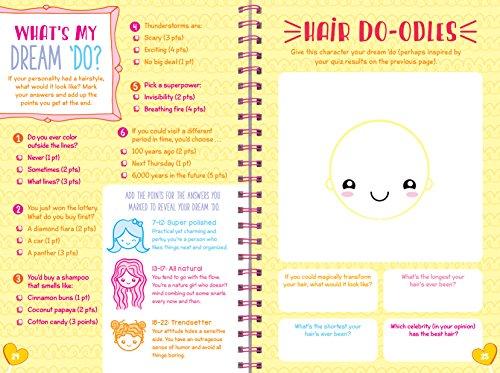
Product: Klutz Decorate This Journal Toy
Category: Toys & Games | Arts & Crafts | Craft Kits
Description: A guided journal that you personalize inside and out.
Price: $16.01
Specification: ProductDimensions:10x1x9inches|ItemWeight:1.6ounces|ShippingWeight:13.6ounces(Viewshippingratesandpolicies)|DomesticShipping:ItemcanbeshippedwithinU.S.|InternationalShipping:ThisitemcanbeshippedtoselectcountriesoutsideoftheU.S.LearnMore|ASIN:1338106376|Itemmodelnumber:9781338106374|Manufacturerrecommendedage:8-15years